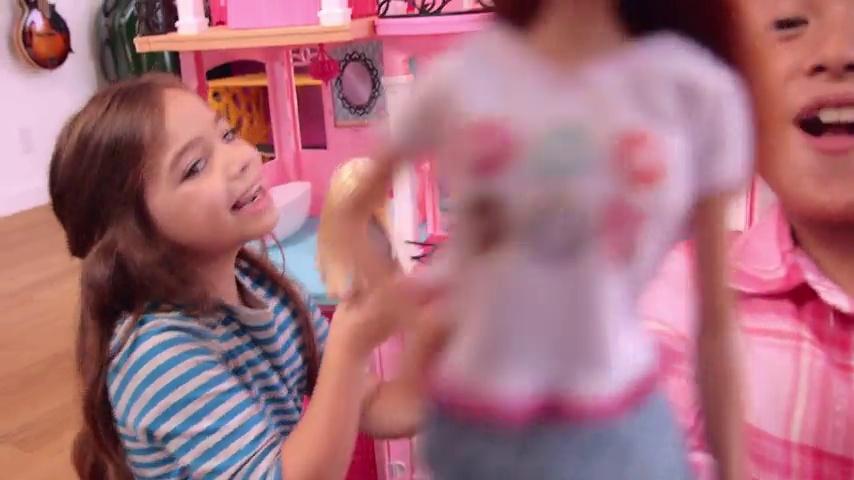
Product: Barbie Dreamhouse [Amazon Exclusive]
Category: Toys & Games | Dolls & Accessories | Dollhouses
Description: Move right into the Barbie Dream house and discover a world of possibilities because with Barbie, anything is possible.
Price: $199.99
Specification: ProductDimensions:8.5x29.8x29.8inches|ItemWeight:21.8pounds|ShippingWeight:25.8pounds(Viewshippingratesandpolicies)|DomesticShipping:ItemcanbeshippedwithinU.S.|InternationalShipping:ThisitemcanbeshippedtoselectcountriesoutsideoftheU.S.LearnMore|ASIN:B00T03U6AC|Itemmodelnumber:FFY84|Manufacturerrecommendedage:36months-7years|Batteries:3AAAbatteriesrequired.